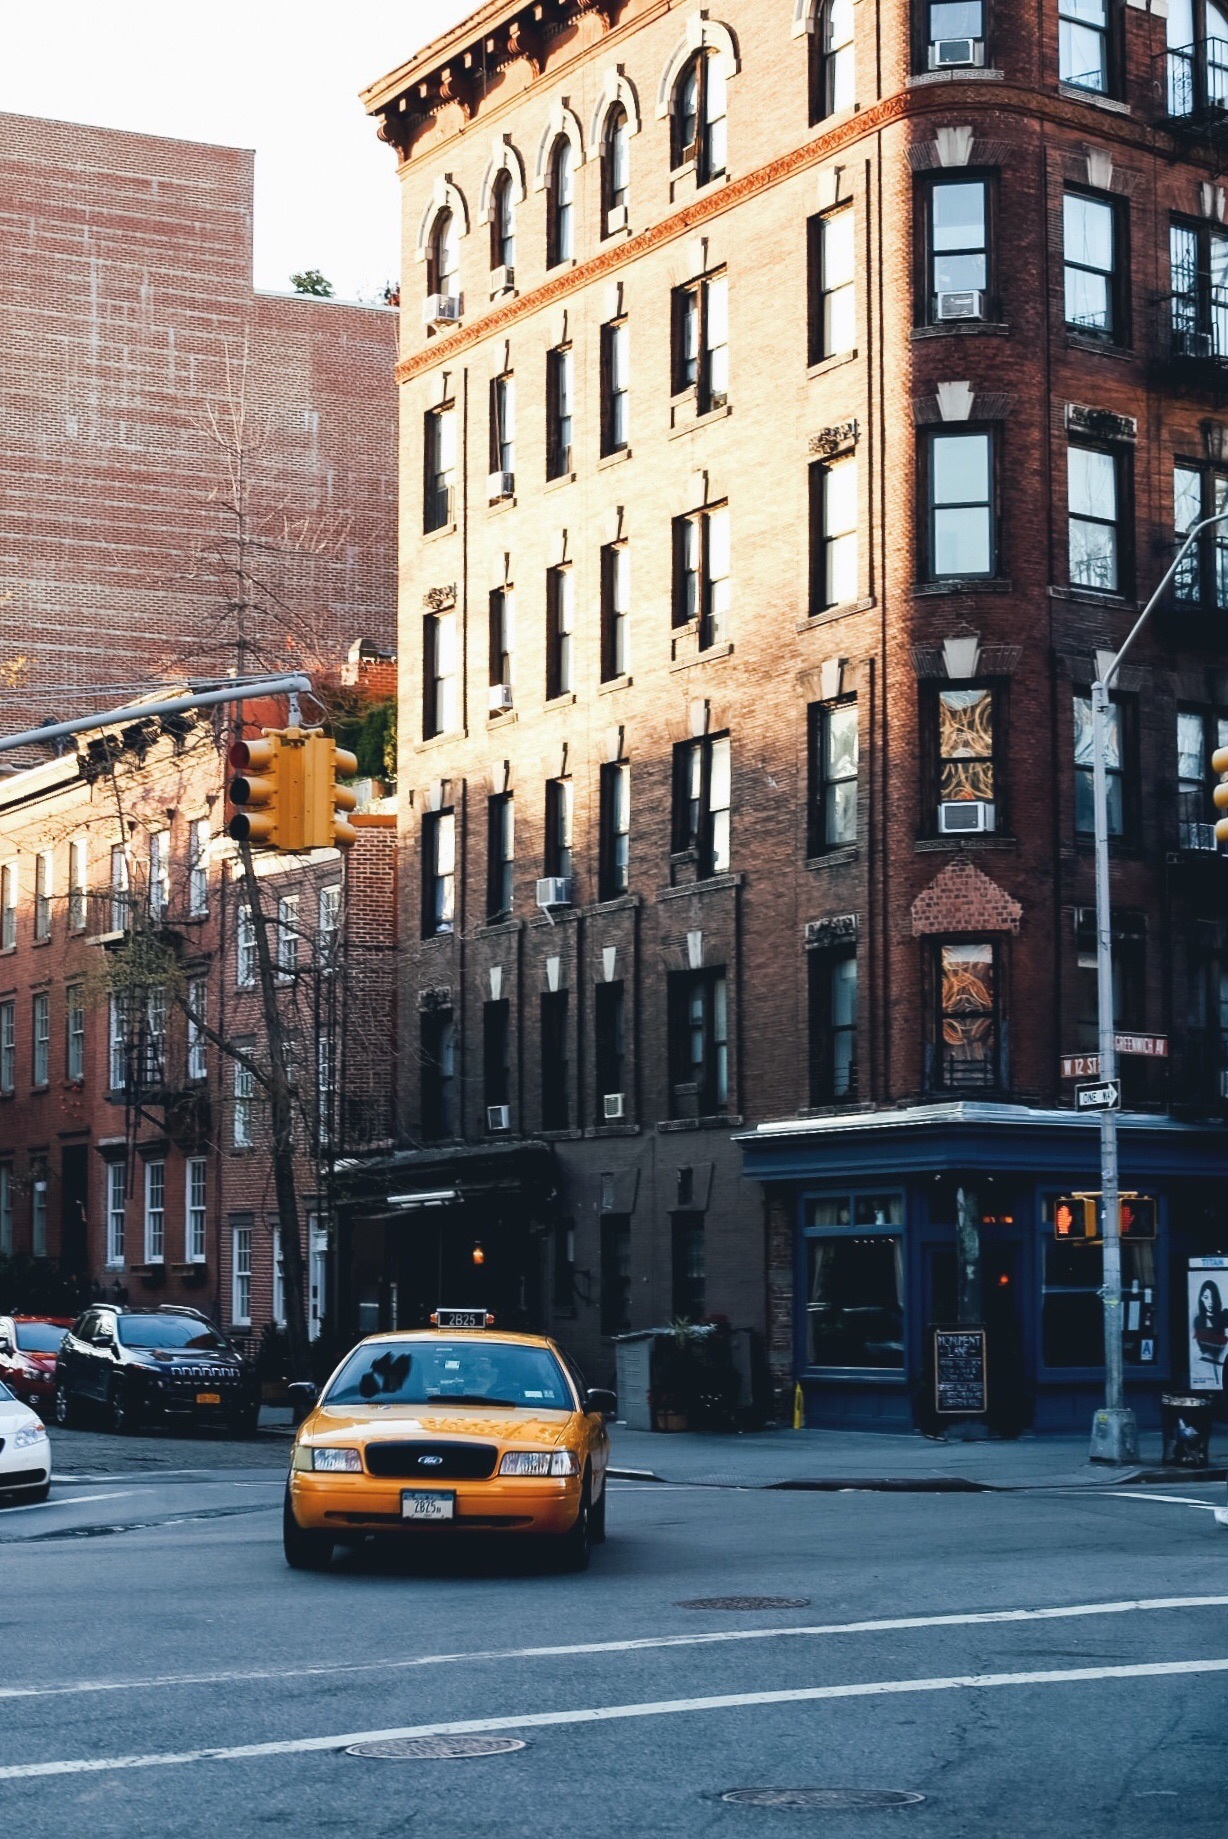
architecture, road, street, town, city, urban, pavement, cityscape, downtown, taxi, cab, vehicle, facade, intersection, yellow, lane, buildings, infrastructure, cars, manhole, neighbourhood, urban area, human settlement, taxi cab